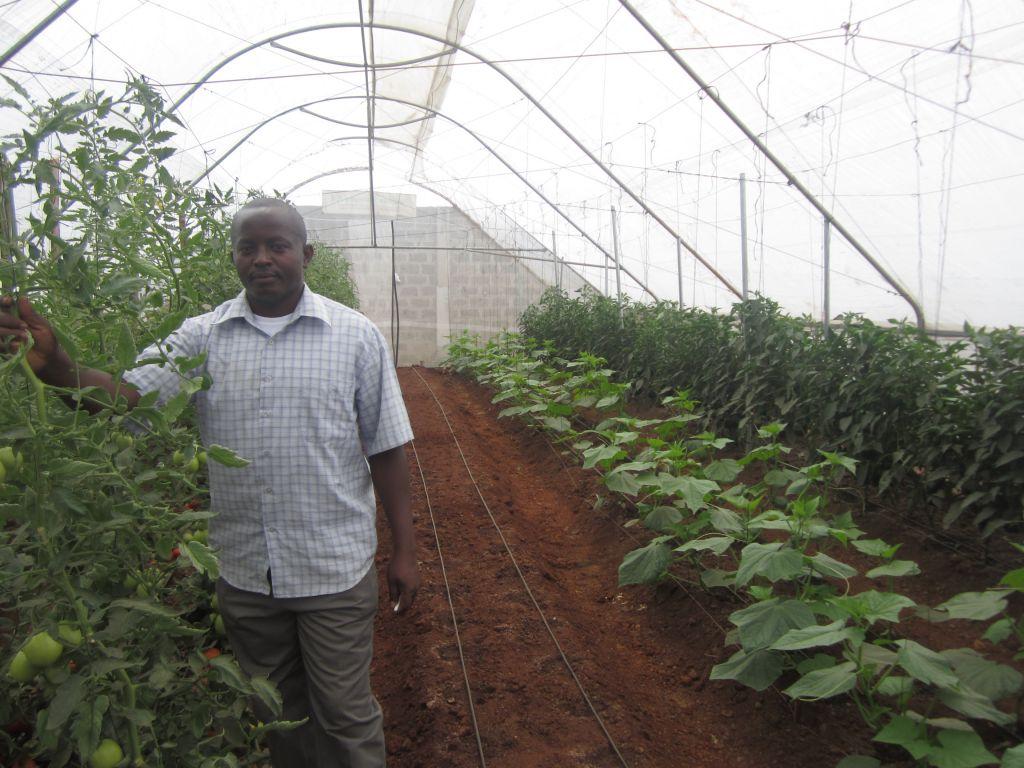
Mkulima ametazama kamera huku akisimama karibu na mimea ya nanyi iliyopandwa kwa safu nadhifu, nyuma yake kuna mimea mingine mingi iliyopandwa kwa mstari ikiashiria kilimo kikubwa. Chafu nyenyewe ina muundo wa chuma na plastiki, ikitoa mazingira yaliyodhibitiwa kwa mimea kukua. Picha hii inaonyesha juudi za kisasa za kilimo na matumizi ya teknolojia ili kuongeza uzalishaji.

Hii ni aina ya kilimo ambayo mimea inapandwa ndani ya chafu. Tunaona udongo mwekundu ambao umepandwa mimea kwenye safu. Mimea hii ni ya kijani kibichi. Mtu mmoja anaonekana amesimama kando ya mimea ya nyanya akiwa ameshikilia shina lake.